Australian pied cormorant

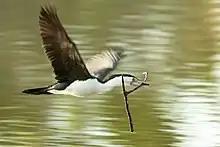
With nesting material

The pied cormorant preferably breeds in small (<30 pairs) sheltered colonies (harbours, estuaries and lakes) with rarer occurrences on exposed coasts or islands, no more than 400 metres from the sea (or food source). Courtship behaviour is initiated by the male in close proximity to a future nest site. Wing waving by the male is conducted in silence while gargling can be a form of female recognition. The males can also hop up to 1 m in the air with both feet to attract female attention.